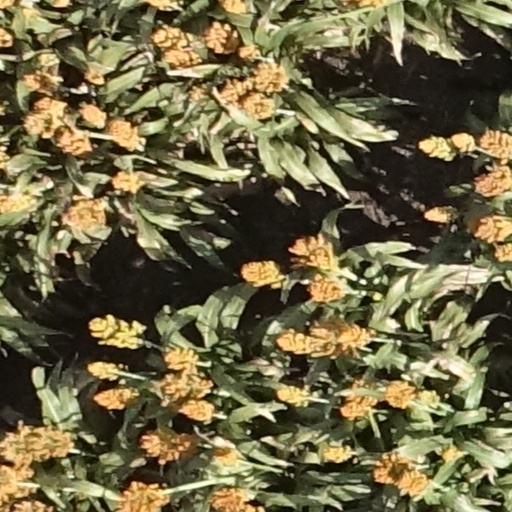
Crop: sorghum